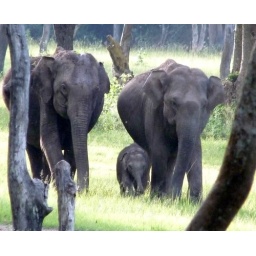
Indian elephants in Bandipur forest